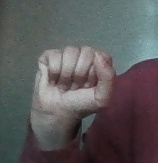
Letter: saad